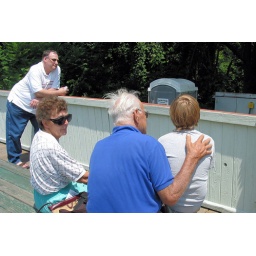
Riding in open train car